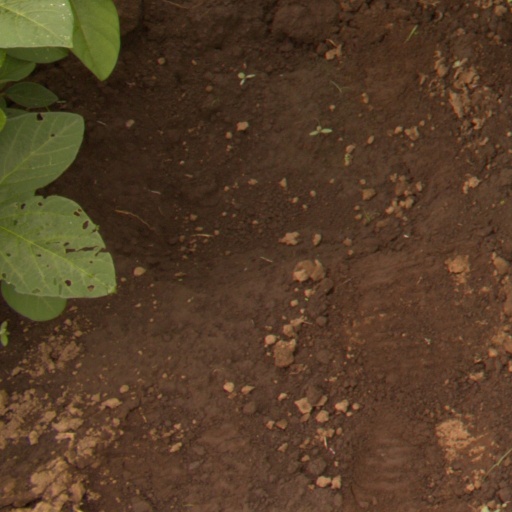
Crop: soybean